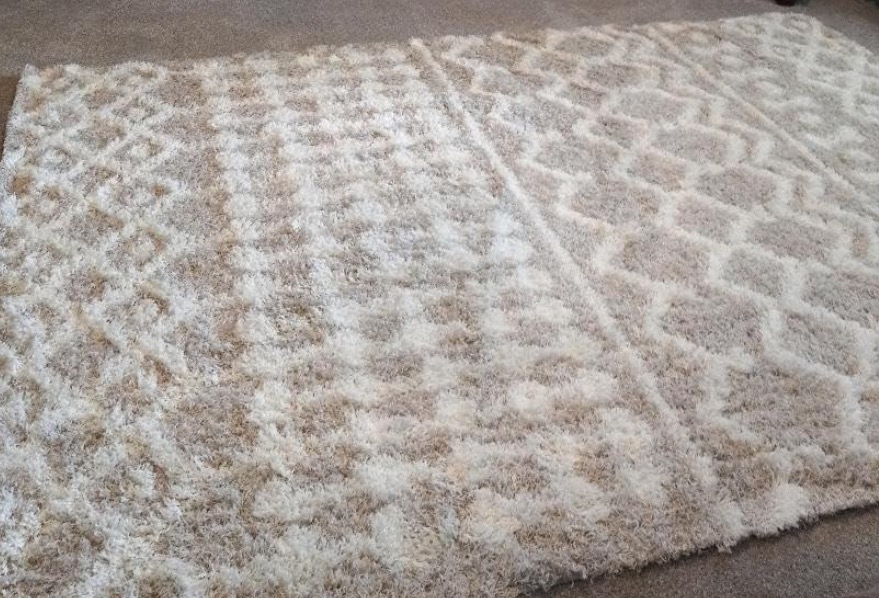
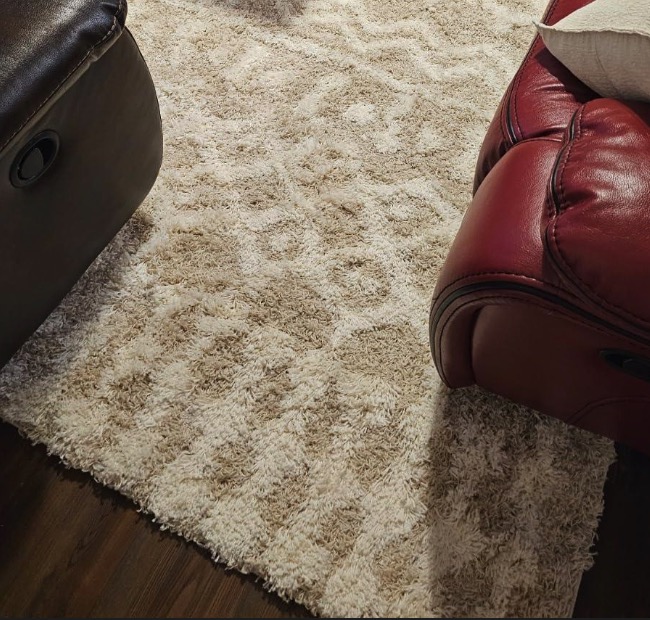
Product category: misc
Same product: yes